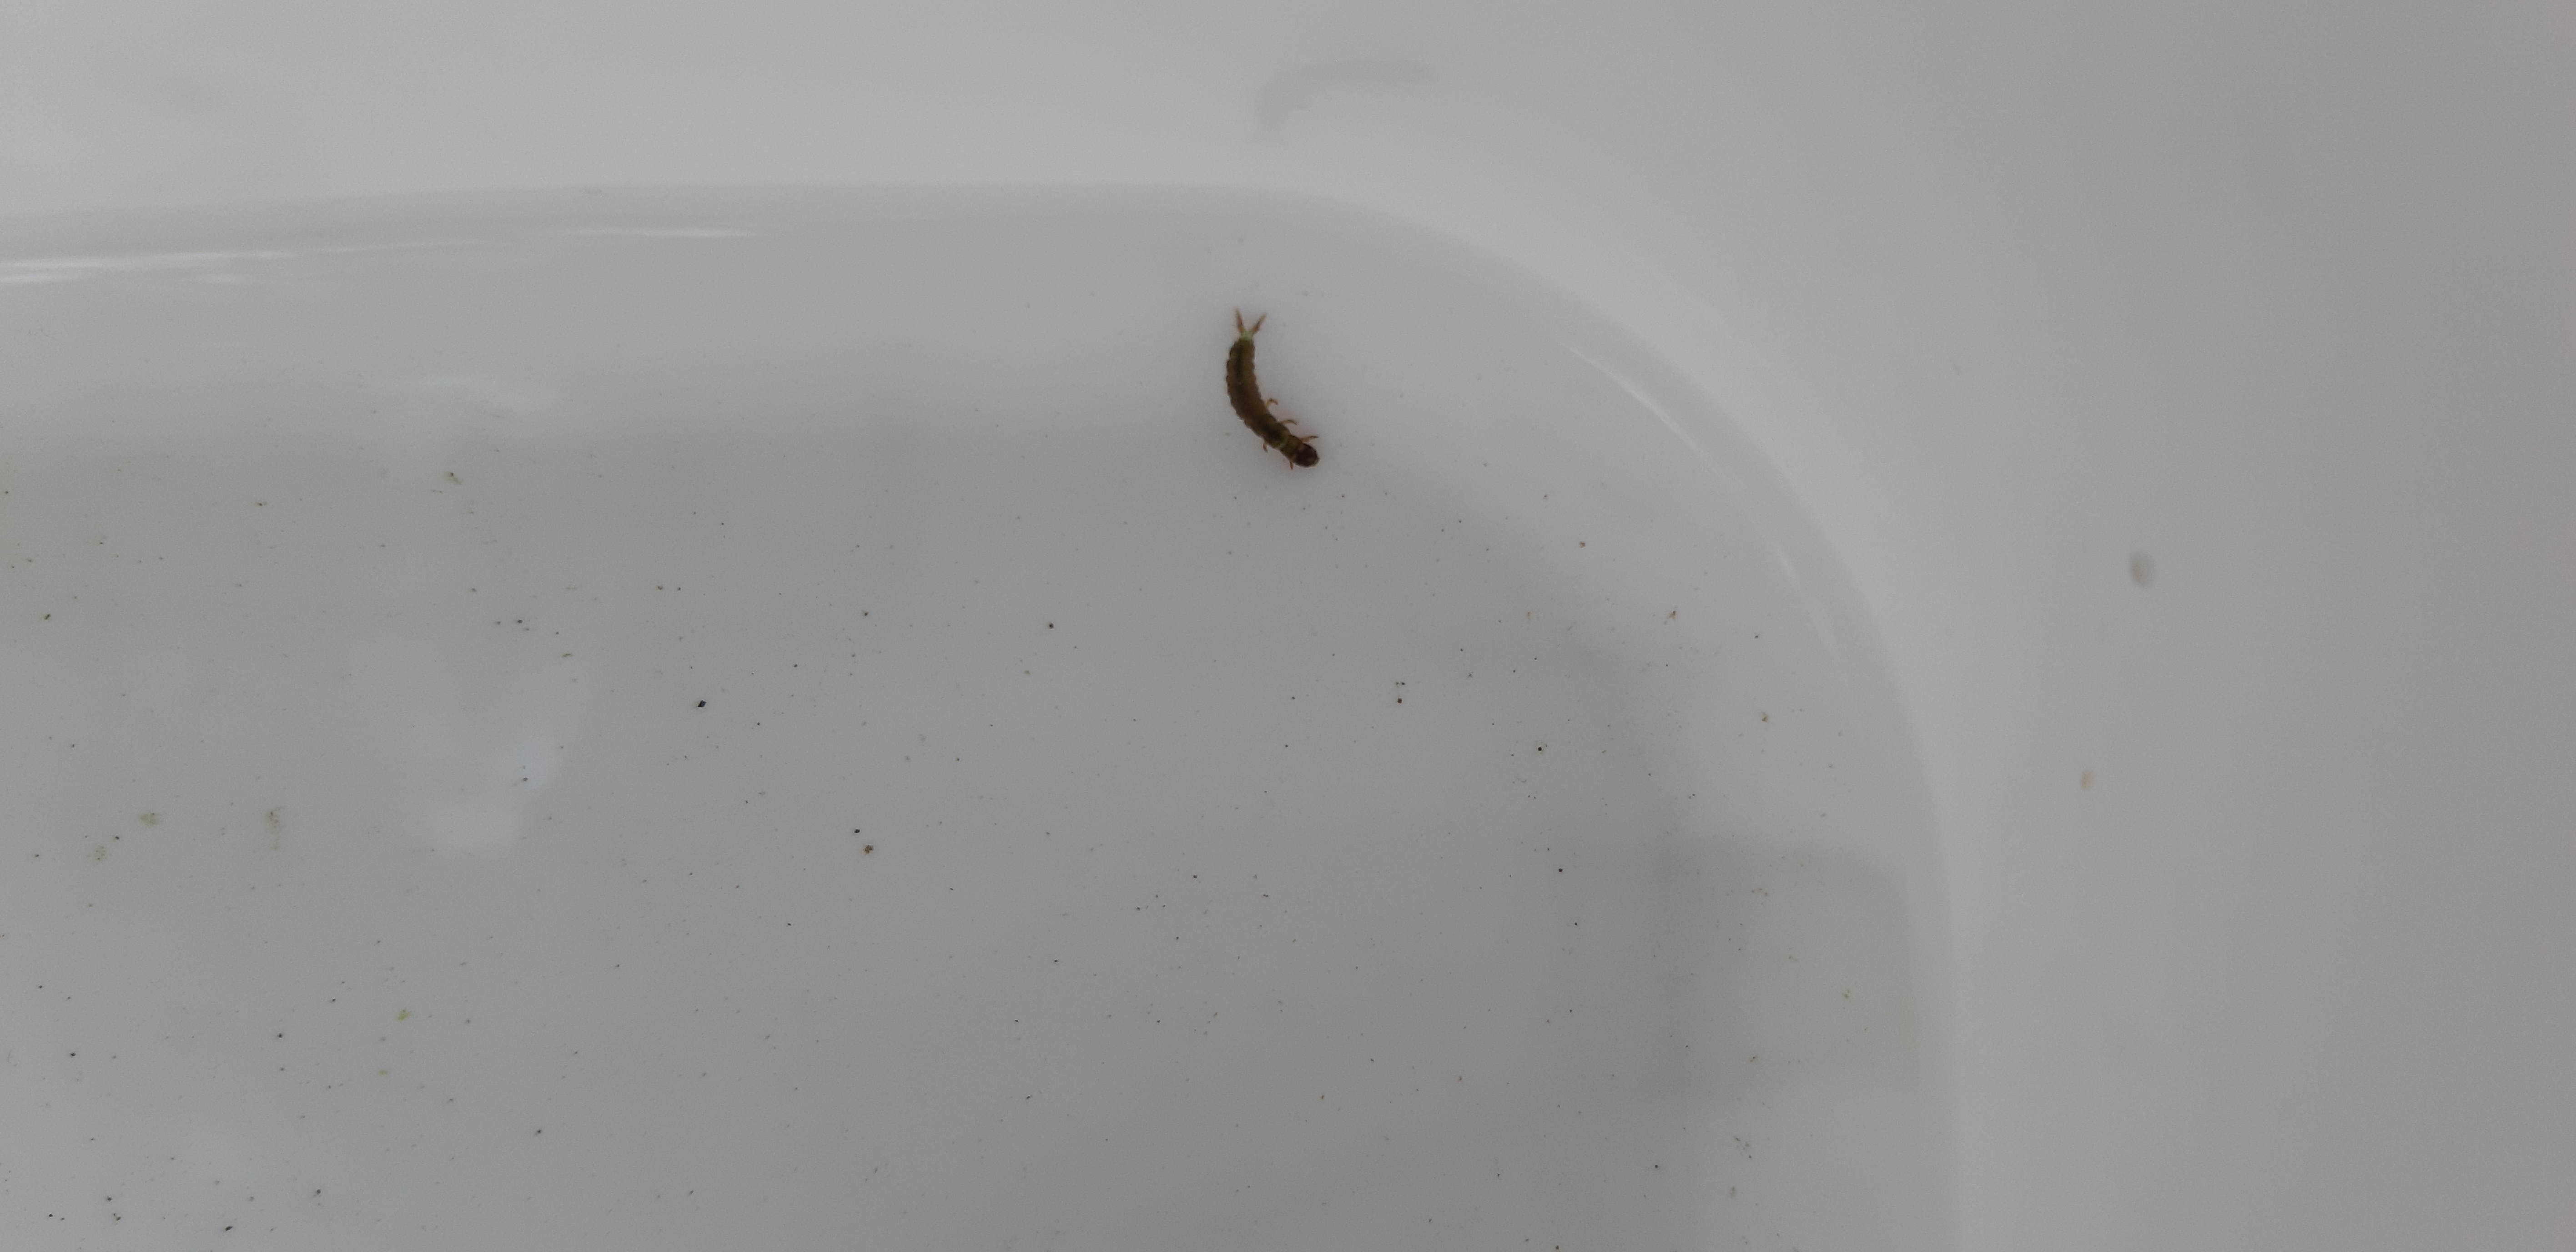
Macroinvertebrate group: caddisflies